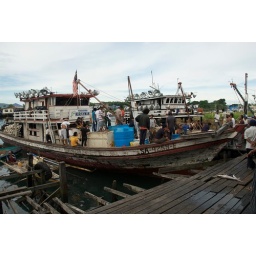
Unloading and sorting the catch - fish market in Semporna, Sabah, Malaysia.